Obesity in pets

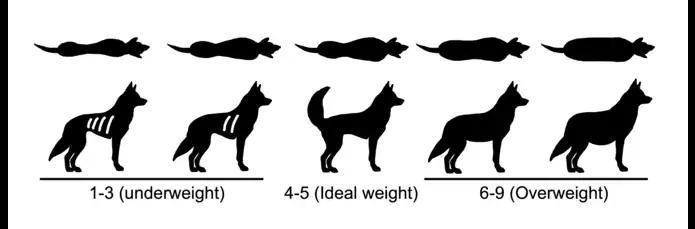

These BCS methods are the most commonly used ways of diagnosing obesity in practice. Whilst they are not as accurate as performing DEXA scans that measure true body fat percentage, Body Condition Scoring is quick, non-invasive and requires no specialist equipment, just the scoring charts and a clinician. Similar systems exist for livestock. For horses there is the Henneke horse body condition scoring system.